Secondary Worlds

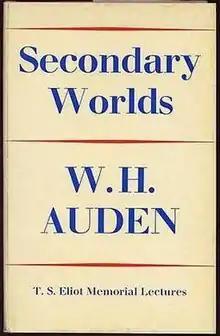
First UK edition (publ. Faber & Faber)

Secondary Worlds is a book of four essays by W. H. Auden, first published in 1968.